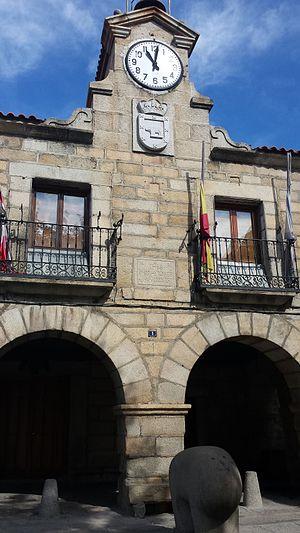
El Barraco est une commune d'Espagne de la province d'Ávila dans la communauté autonome de Castille-et-León.